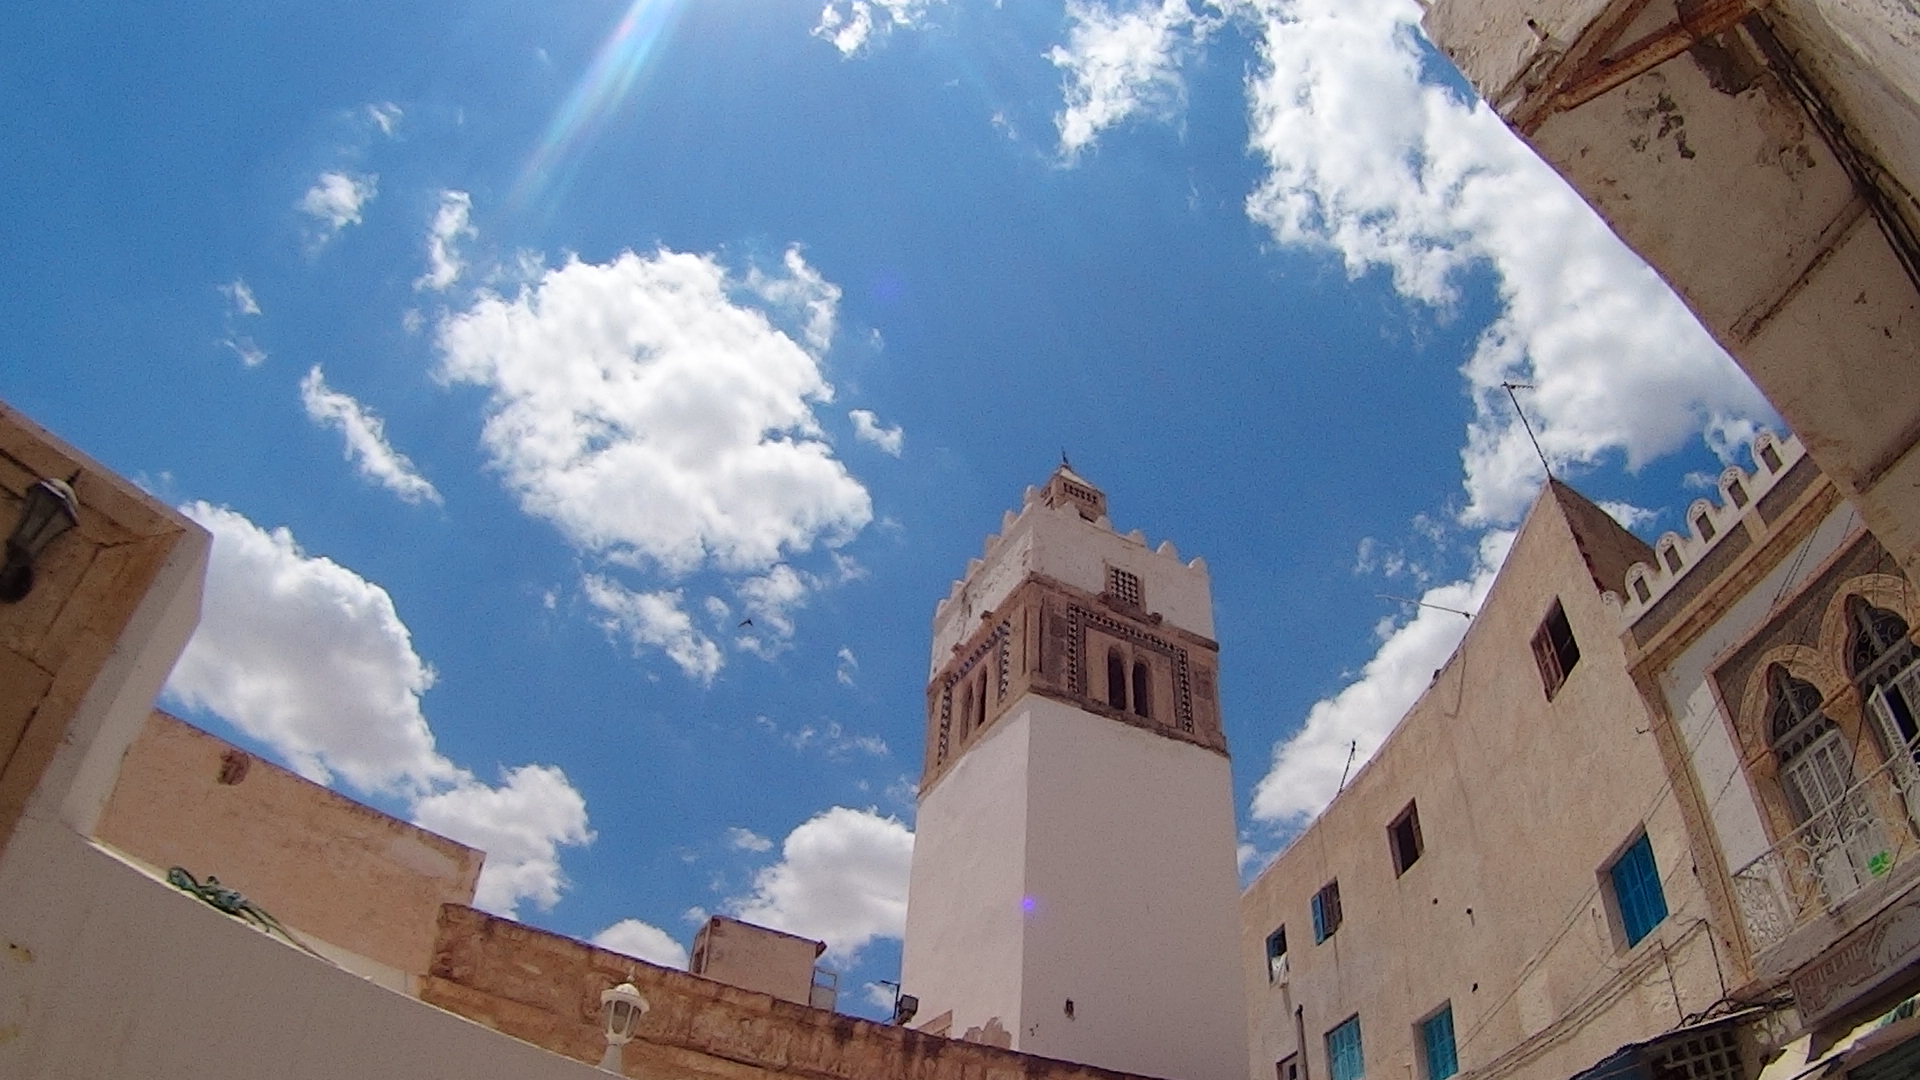
sky, blue, cloud, daytime, architecture, photography, fisheye lens, world, building, stock photography, meteorological phenomenon, cumulus, tourism, vacation, reflection, house